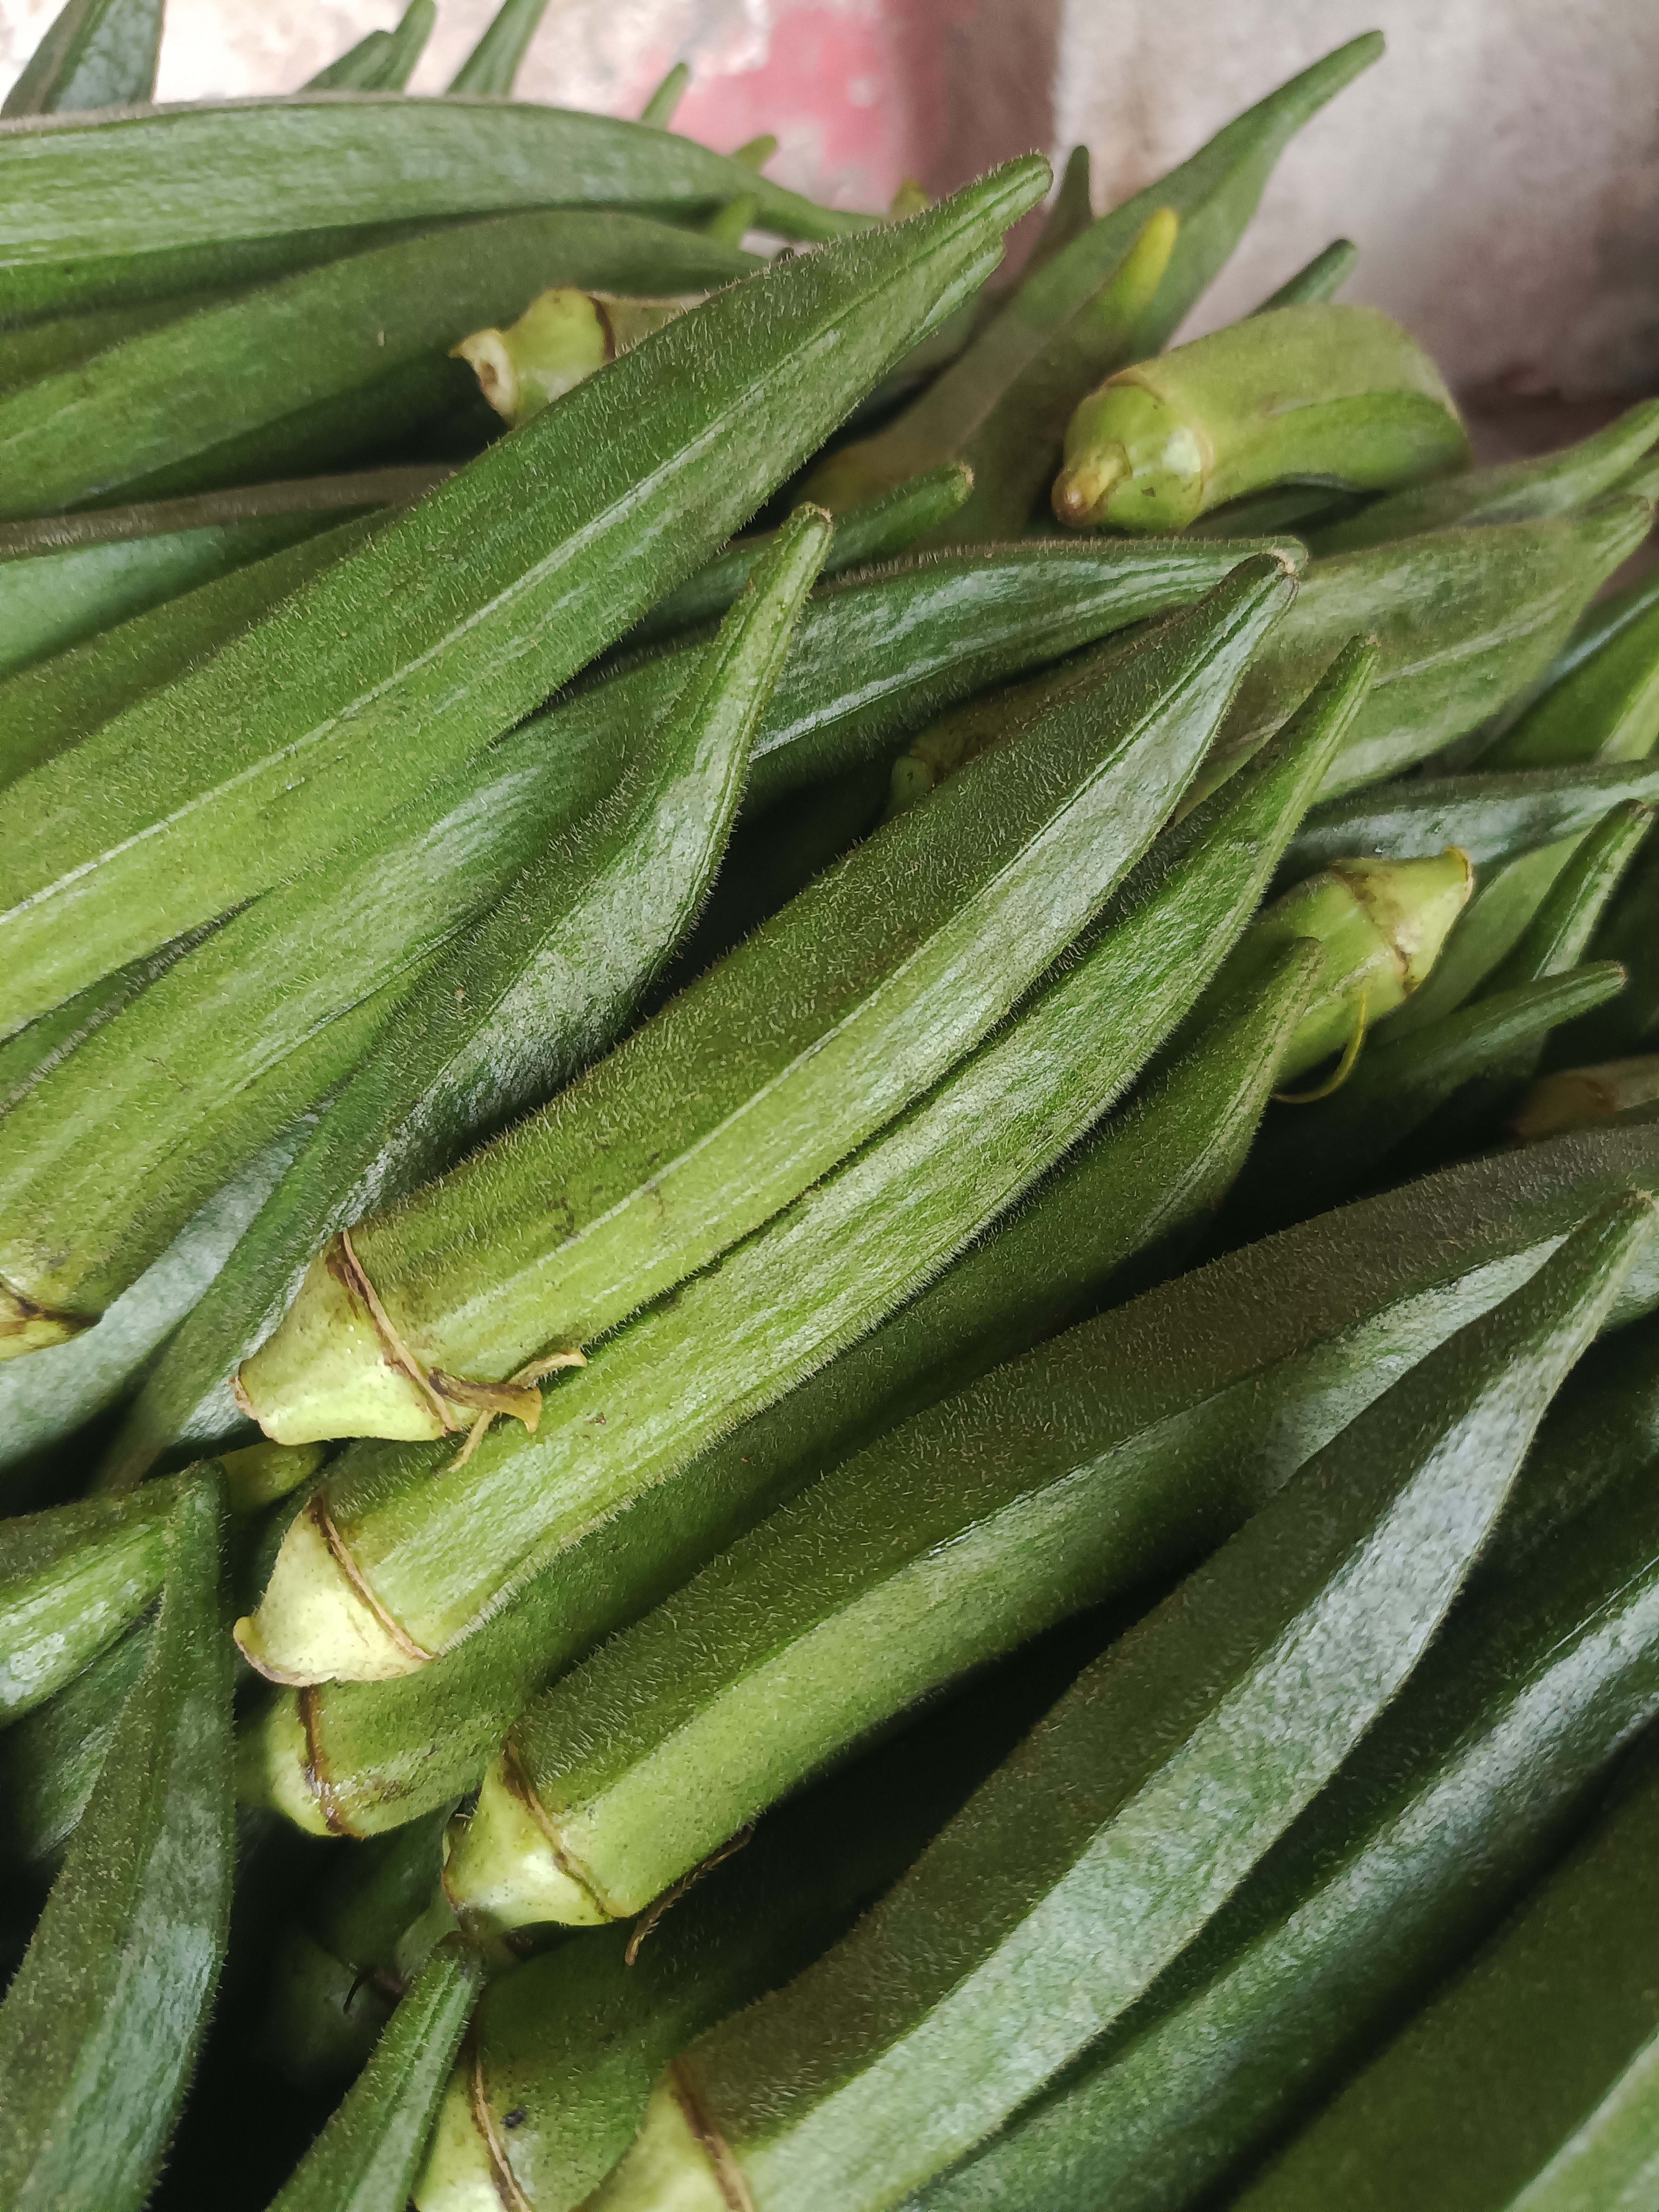
Label: Abelmoschus esculentus